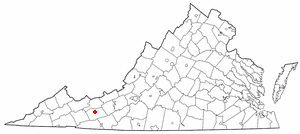
La ville américaine de Wytheville est le siège du comté de Wythe, dans l’État de Virginie. Lors du recensement de 2010, sa population s’élevait à 8 211 habitants.